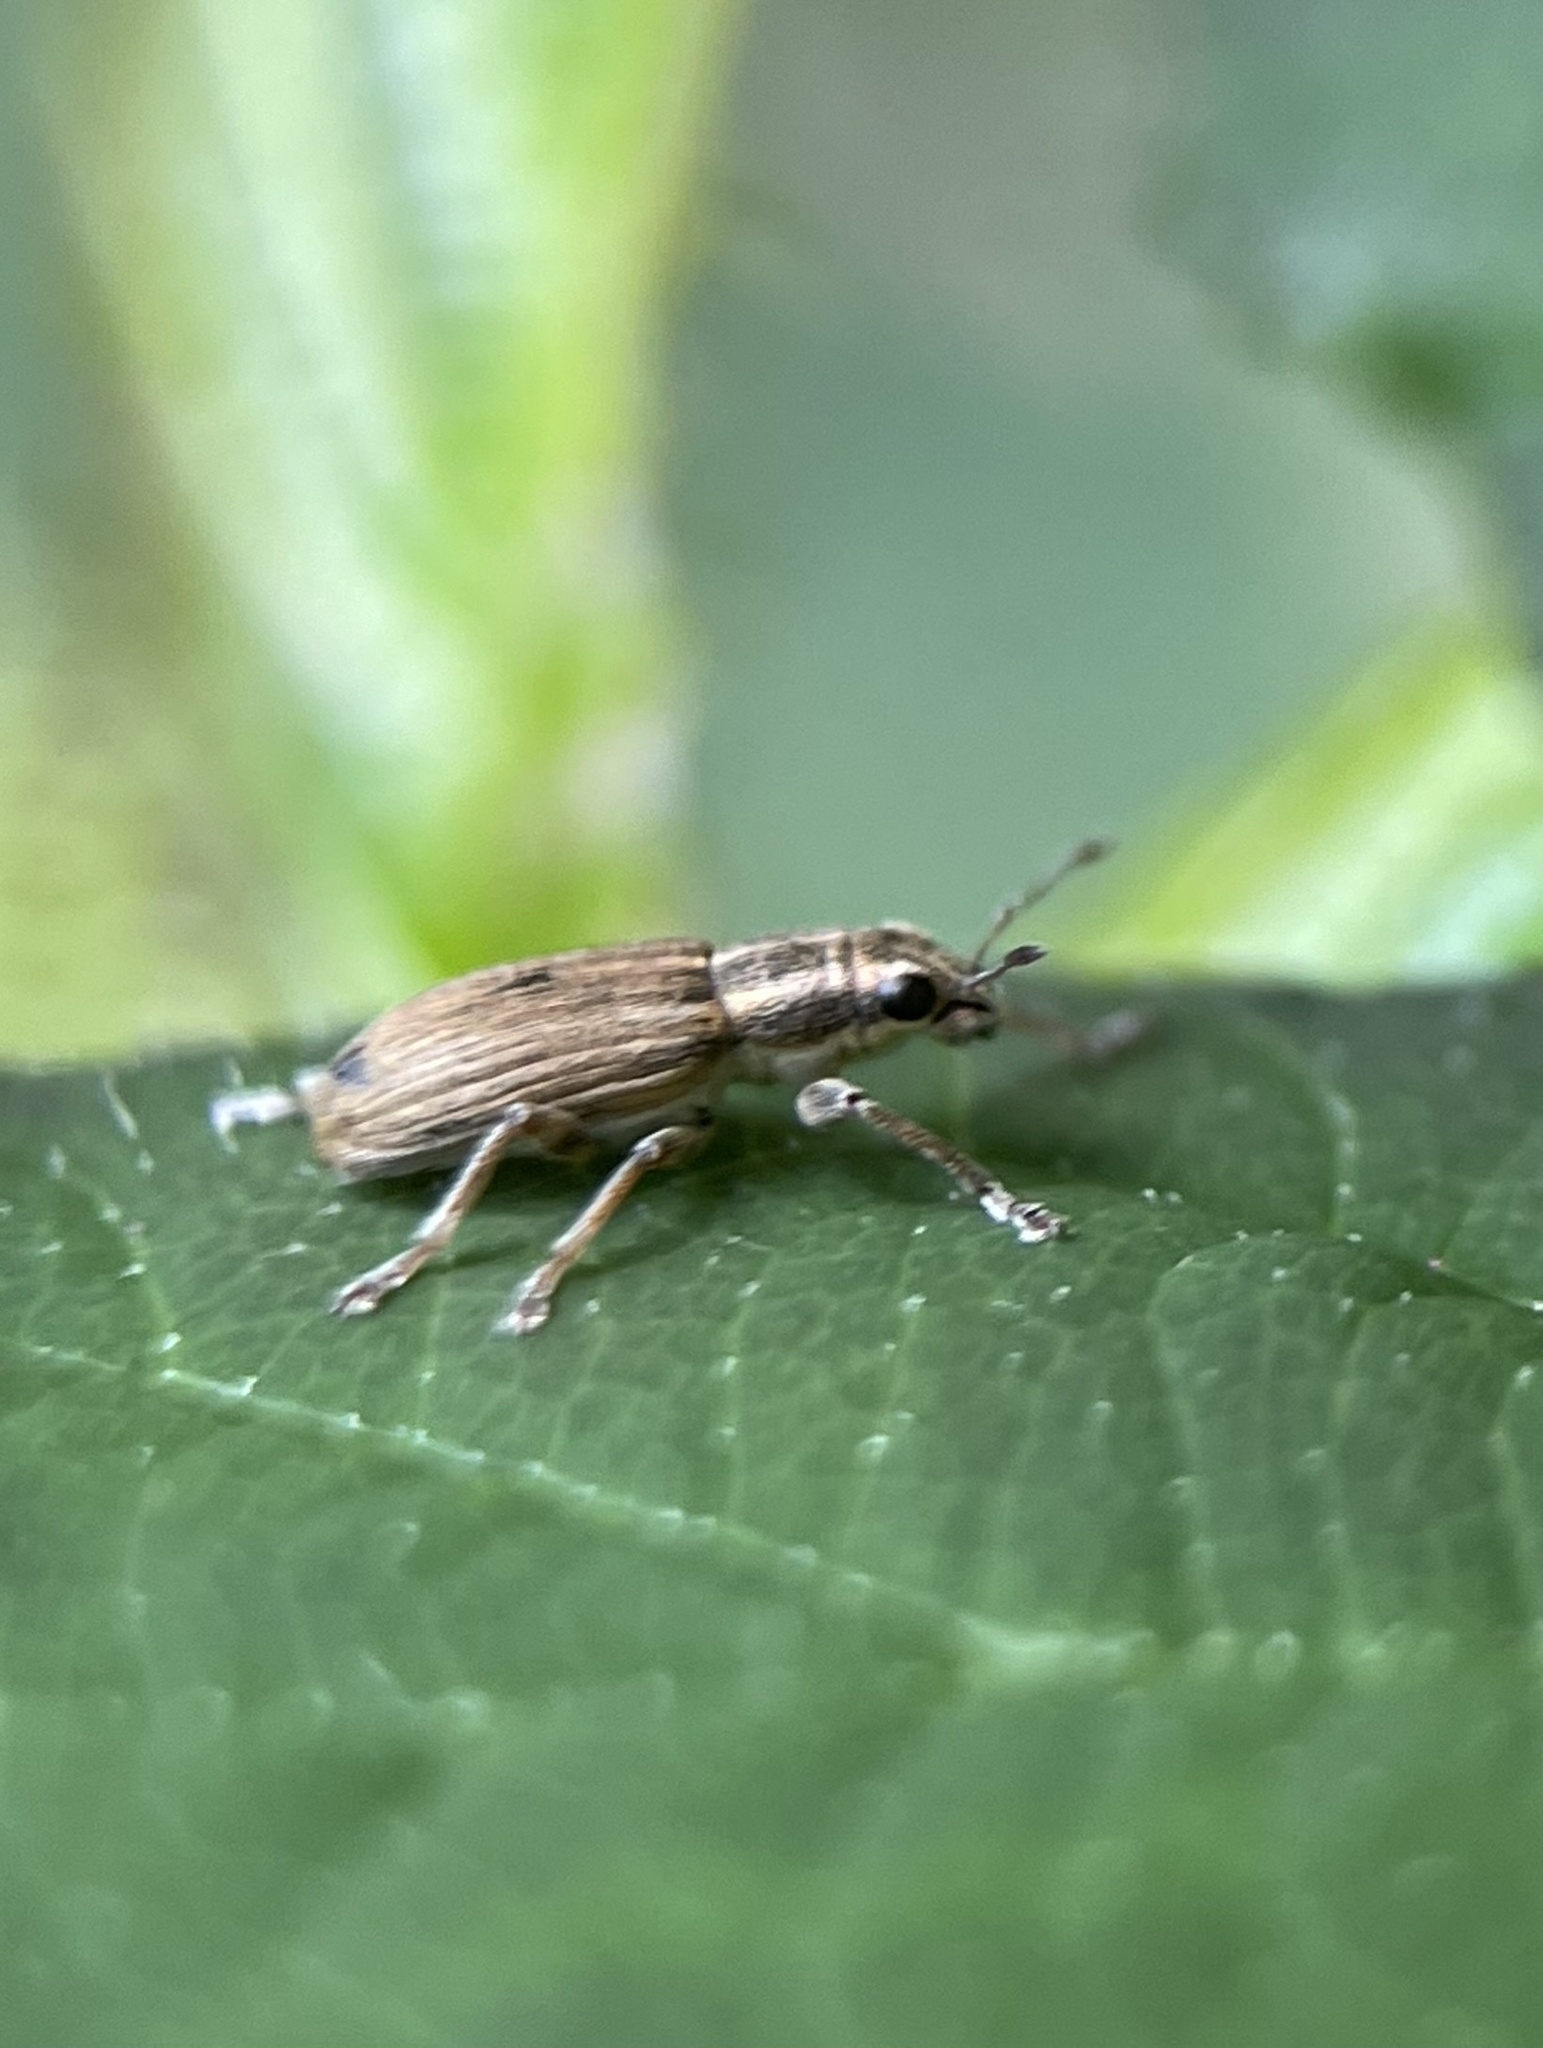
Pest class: pea_leaf_weevil